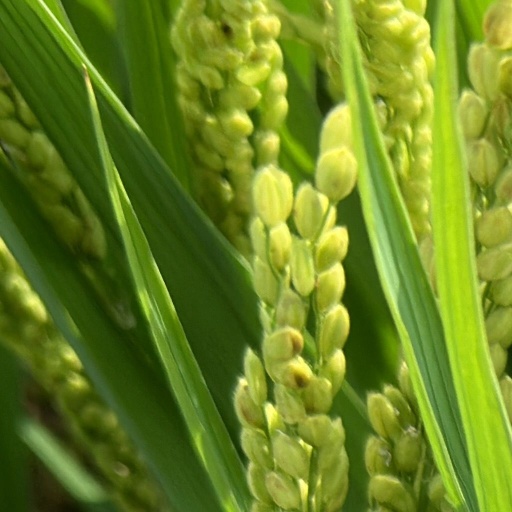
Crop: rice